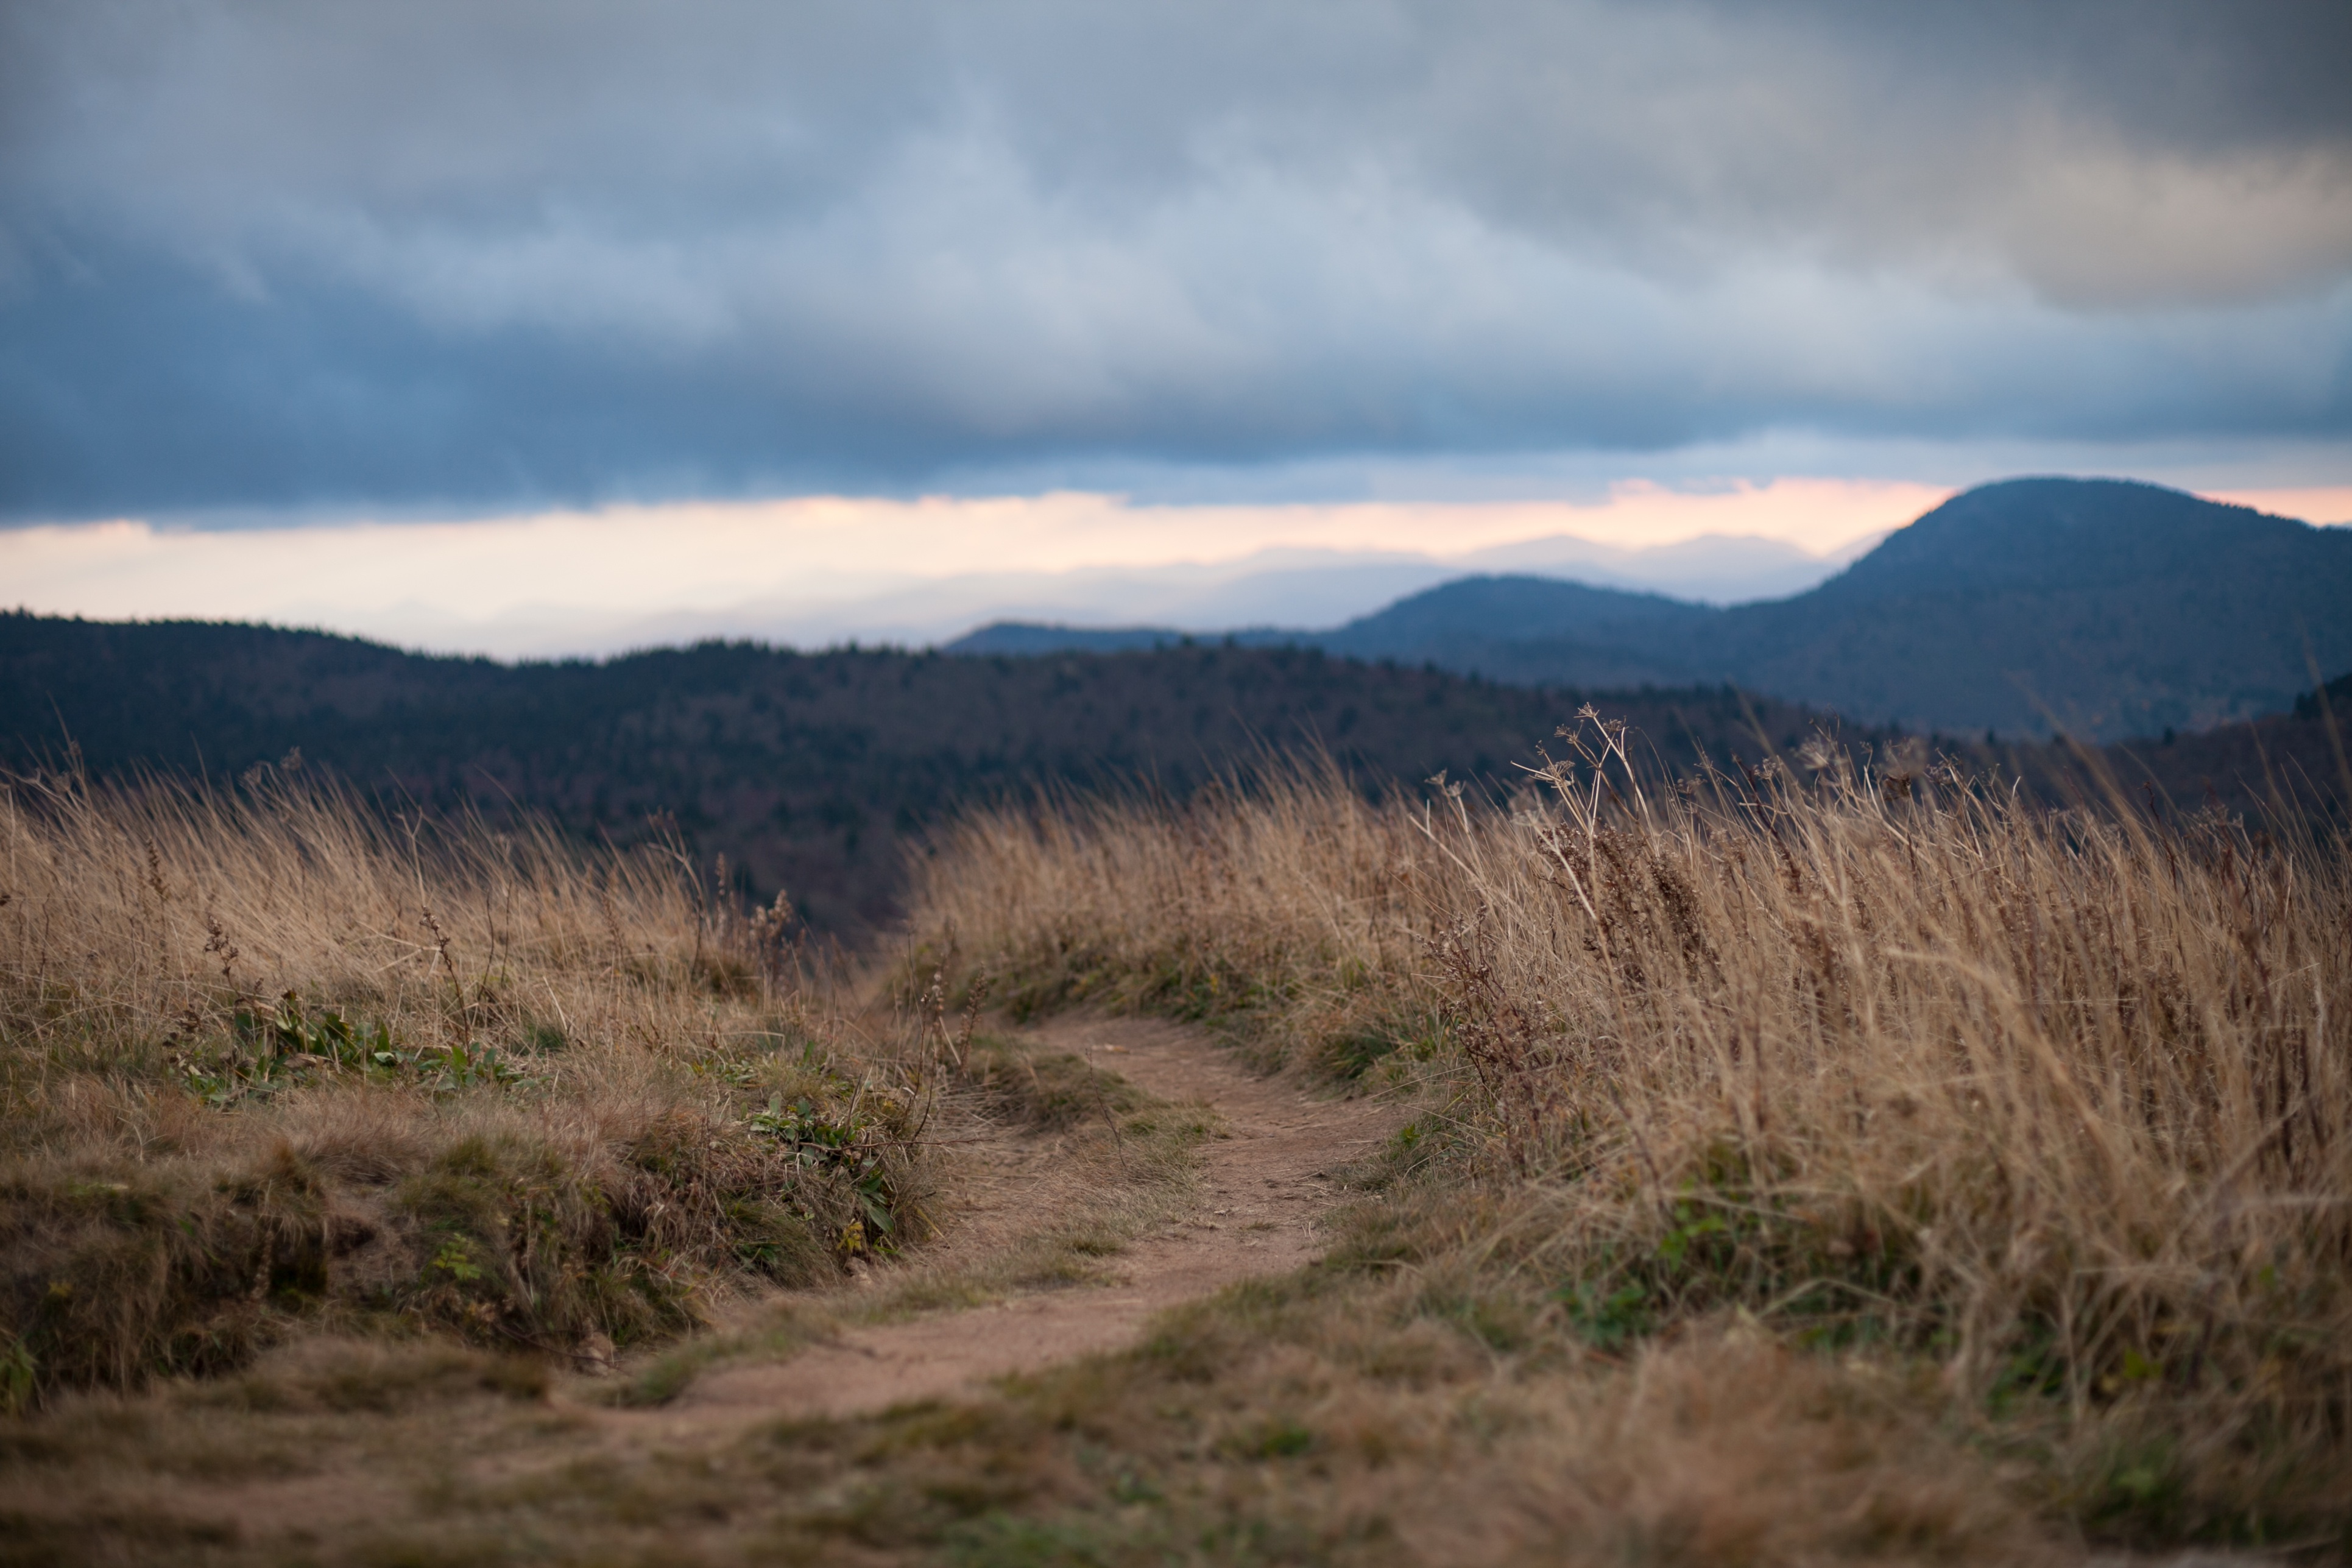
landscape, nature, grass, wilderness, mountain, cloud, prairie, hill, ridge, plain, grassland, badlands, plateau, fell, habitat, loch, steppe, rural area, landform, natural environment, geographical feature, atmospheric phenomenon, mountainous landforms